Japan and weapons of mass destruction

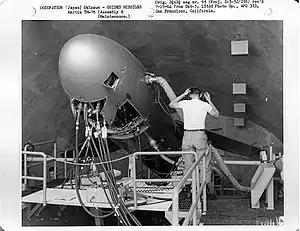
Technicians at work on a Mace B nuclear-armed cruise missile in a hard-site launcher on Okinawa in 1962.

The secret agreement was concluded without any Japanese text so that it could be plausibly denied in Japan. Since only the American officials recorded the oral agreement, not having the agreement recorded in Japanese allowed Japan's leaders to deny its existence without fear that someone would leak a document to prove them wrong. The arrangement also made it appear that the United States alone was responsible for the transit of nuclear munitions through Japan. However, the original agreement document turned up in 1969 during preparation for an updated agreement, when a memorandum was written by a group of U.S. officials from the National Security Council Staff; the Departments of State, Defense, Army, Commerce and Treasury; the Joint Chiefs of Staff; the Central Intelligence Agency; and the United States Information Agency.